Ghalib

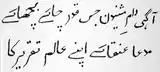
Ghalib poem in Nastaliq

Although Ghalib valued Persian over Urdu, his fame rests on his writings in Urdu. Numerous commentaries on Ghalib's "ghazal" compilations have been written by Urdu scholars. The first such elucidation or "Sharh" was written by Ali Haider Nazm Tabatabai of Hyderabad during the rule of the last Nizam of Hyderabad. Before Ghalib, the "ghazal" was primarily an expression of anguished love; but Ghalib expressed philosophy, the travails, and mysteries of life and wrote "ghazals" on many other subjects, vastly expanding the scope of the "ghazal".